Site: brandenburg
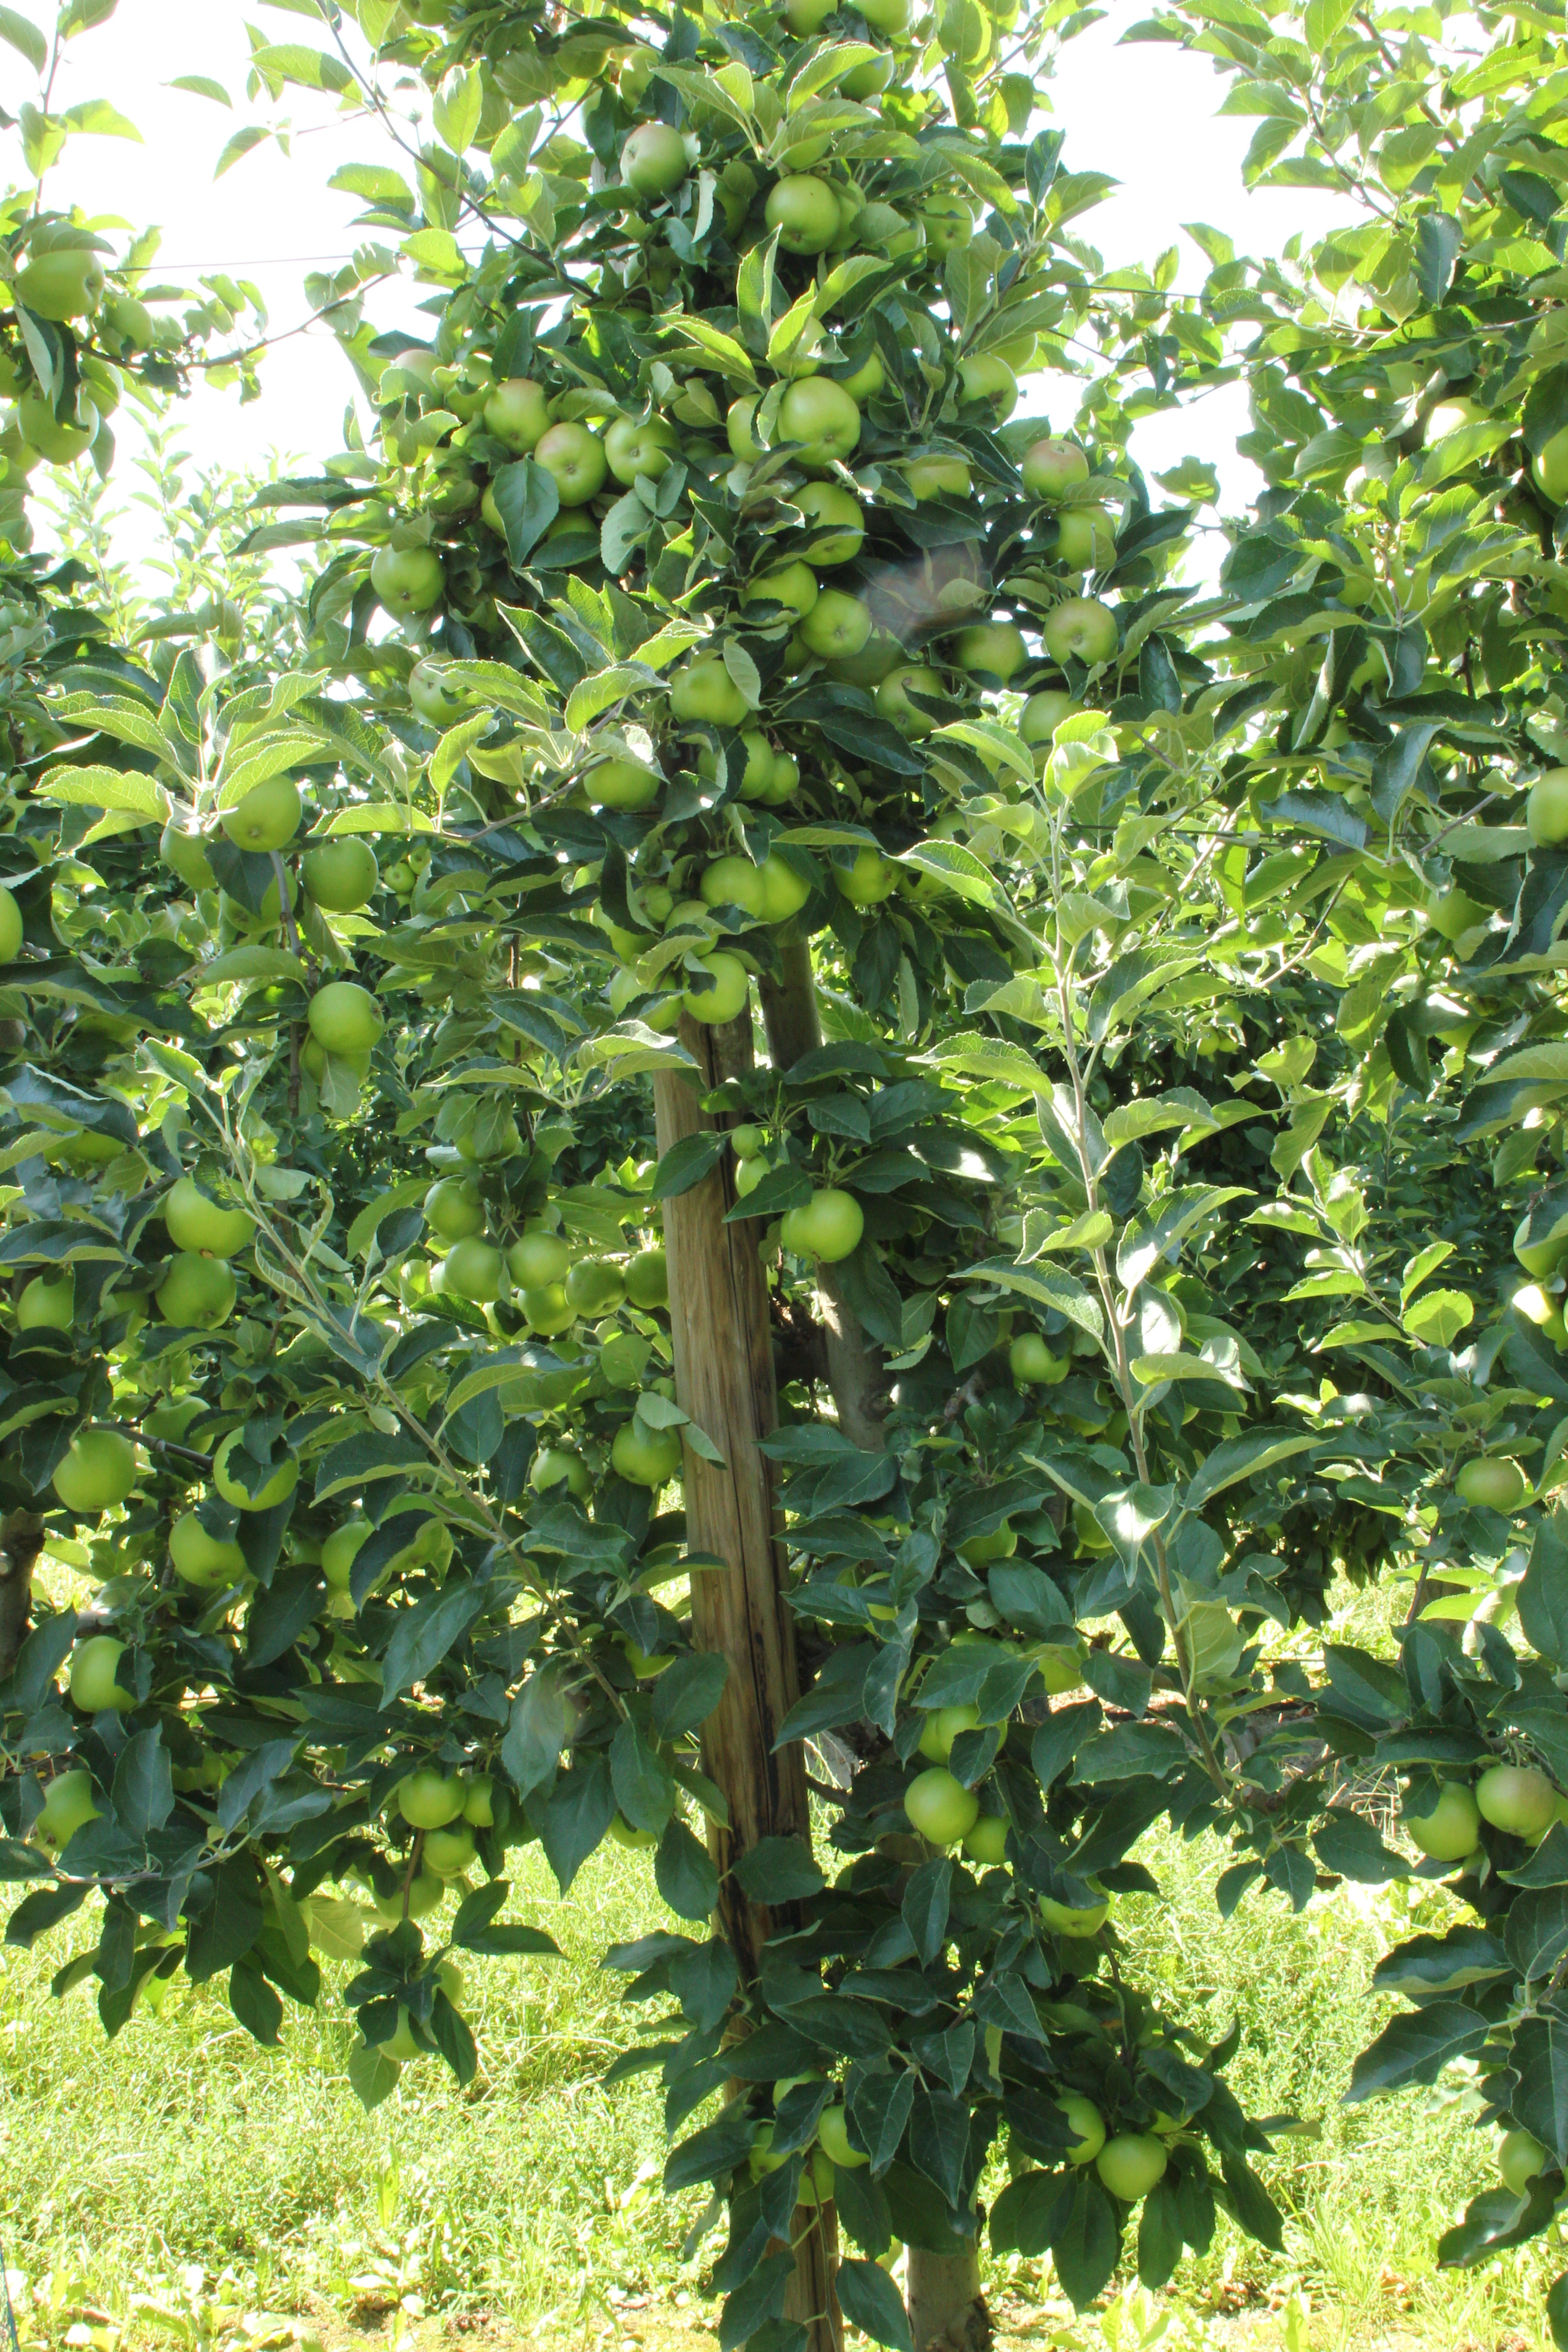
Growth stage (BBCH 77): Development of fruit